Anti-Masonic Party

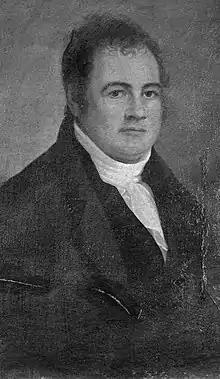
Solomon Southwick, newspaper publisher and 1828 Anti-Masonic candidate for Governor of New York

Anti-Masonry became a political issue in Western New York, where early in 1827 many mass meetings resolved not to support Masons for public office. In New York, the supporters of President John Quincy Adams, called "Adams men", or Anti-Jacksonians, or National Republicans, were a feeble organization. Adams supporters used the strong anti-Masonic feeling to create a new party in opposition to the rising Jacksonian Democracy nationally and the Albany Regency political organization of Martin Van Buren in New York. In this effort, they were aided by the fact that Andrew Jackson was a high-ranking Mason and frequently spoke in praise of the organization. The alleged remark of Anti-Masonic organizer Thurlow Weed (which Weed denied), that an unidentified corpse found in the Niagara River was "a good enough Morgan" until after the 1828 elections, summarized the value of the Morgan disappearance for the opponents of Jackson.